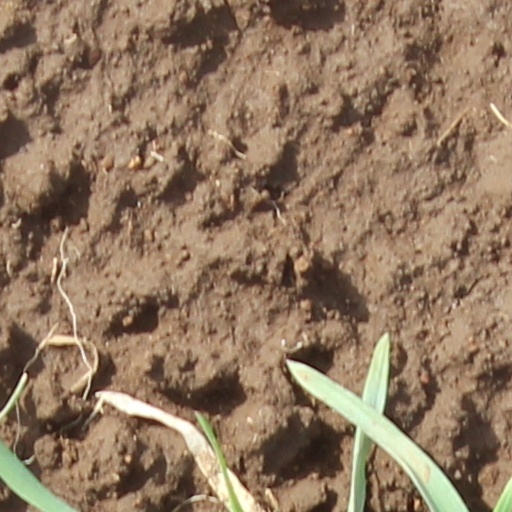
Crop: wheat